Richard Green-Price

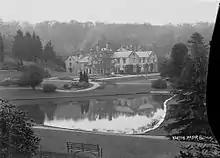
Norton Manor

Born Richard Green, he assumed the additional surname of Price as heir to his maternal uncle Richard Price of Norton Manor, Radnorshire. He was returned to Parliament for Radnor in 1863, a seat he held until 1869, and later represented Radnorshire between 1880 and 1885. In 1874 he was created a baronet, of Norton Manor in the parish of Norton in the County of Radnor and in 1876 served as High Sheriff of Radnorshire.